Joseph John Chapman

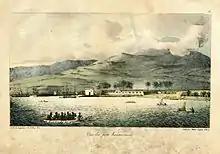
1816 painting of Hawaii, with sailing ships at anchor

Most sources say Joseph John Chapman was born in Boston, Massachusetts (a few say Maine) in 1784 the son of Daniel Chapman (born Ipswich, England) and Rosenda Cananta ("Rosenda Conant," born Boston, Massachusetts). Trained as a carpenter, blacksmith and shipbuilder, Chapman went to sea as a young man. When Argentina proclaimed its independence from Spain in 1811 (the same year México began its own war for independence), Chapman headed for South America. Presumably, he left Boston on board an American merchant ship, but ended up on board a vessel under the command of the Argentine privateer Hippolyte Bouchard.